Reverse image search

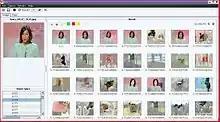
Screenshot of results shown by the image searcher through example GOS

An image search engine is a search engine that is designed to find an image. The search can be based on keywords, a picture, or a web link to a picture. The results depend on the search criterion, such as metadata, distribution of color, shape, etc., and the search technique which the browser uses.